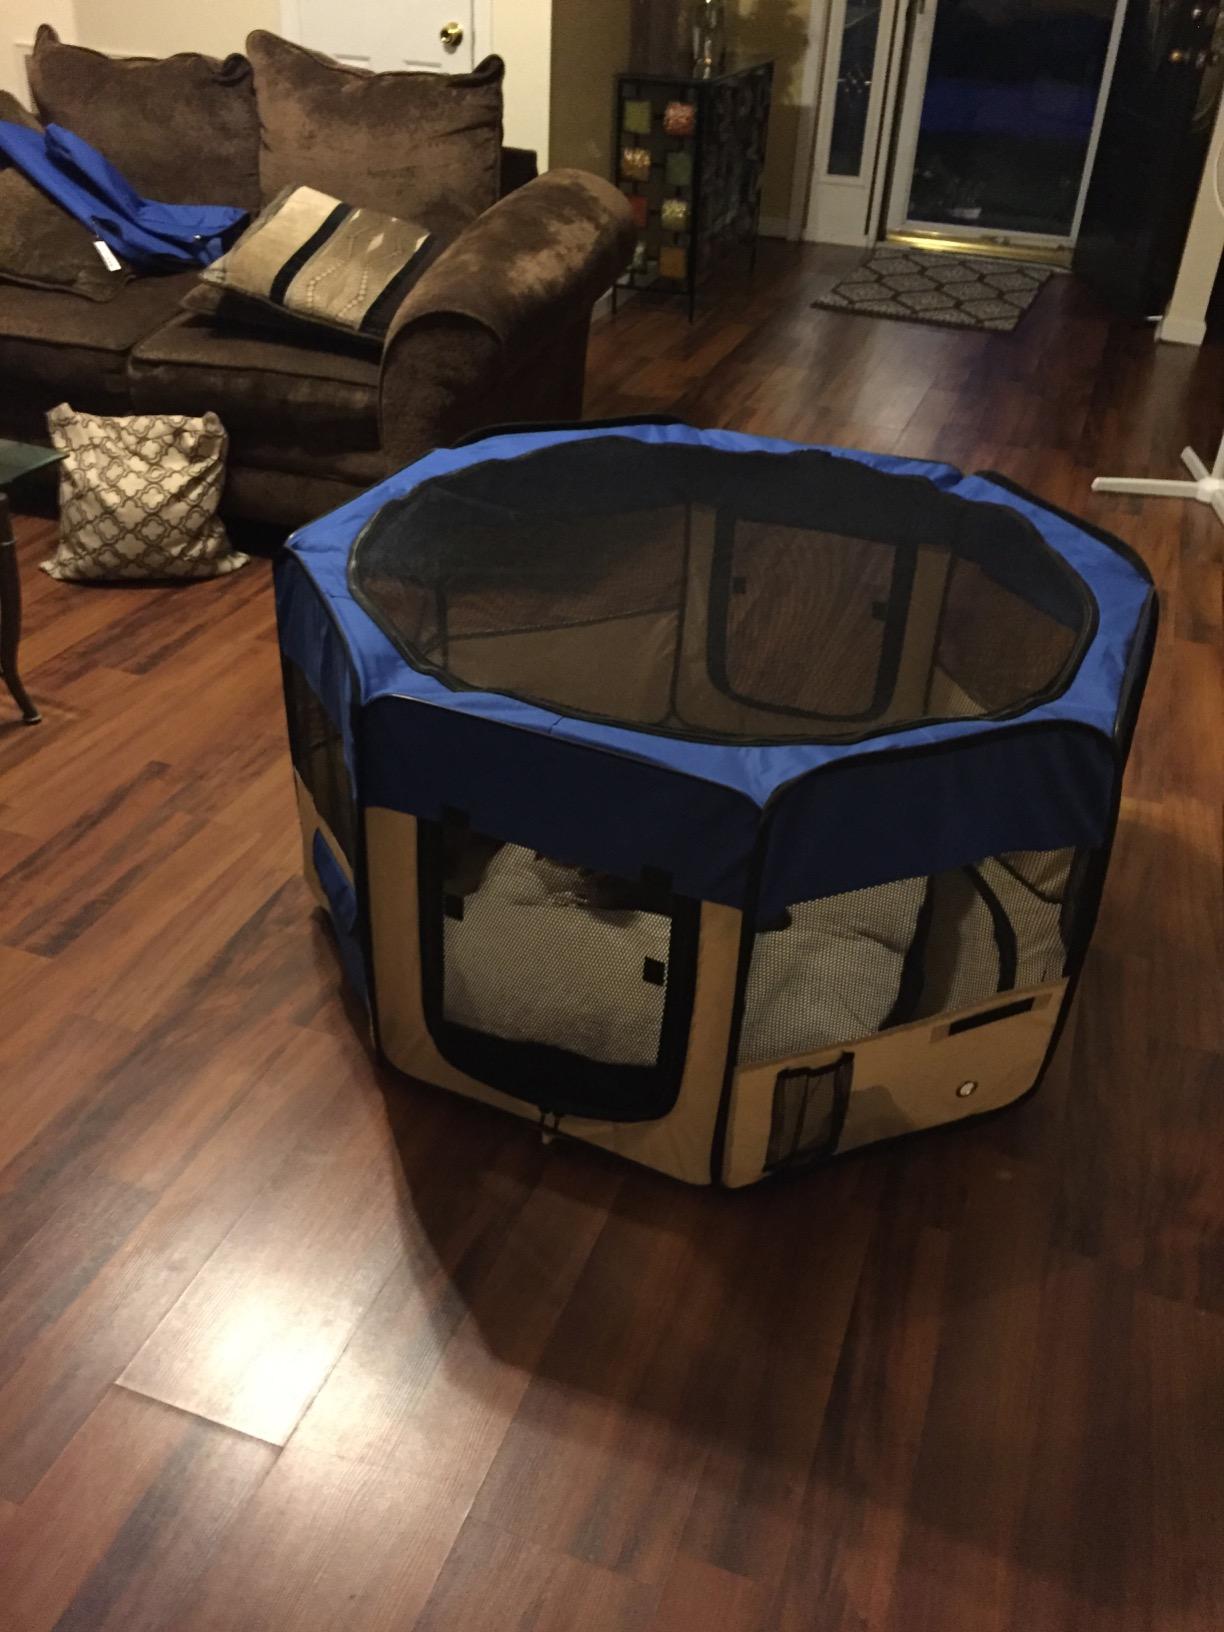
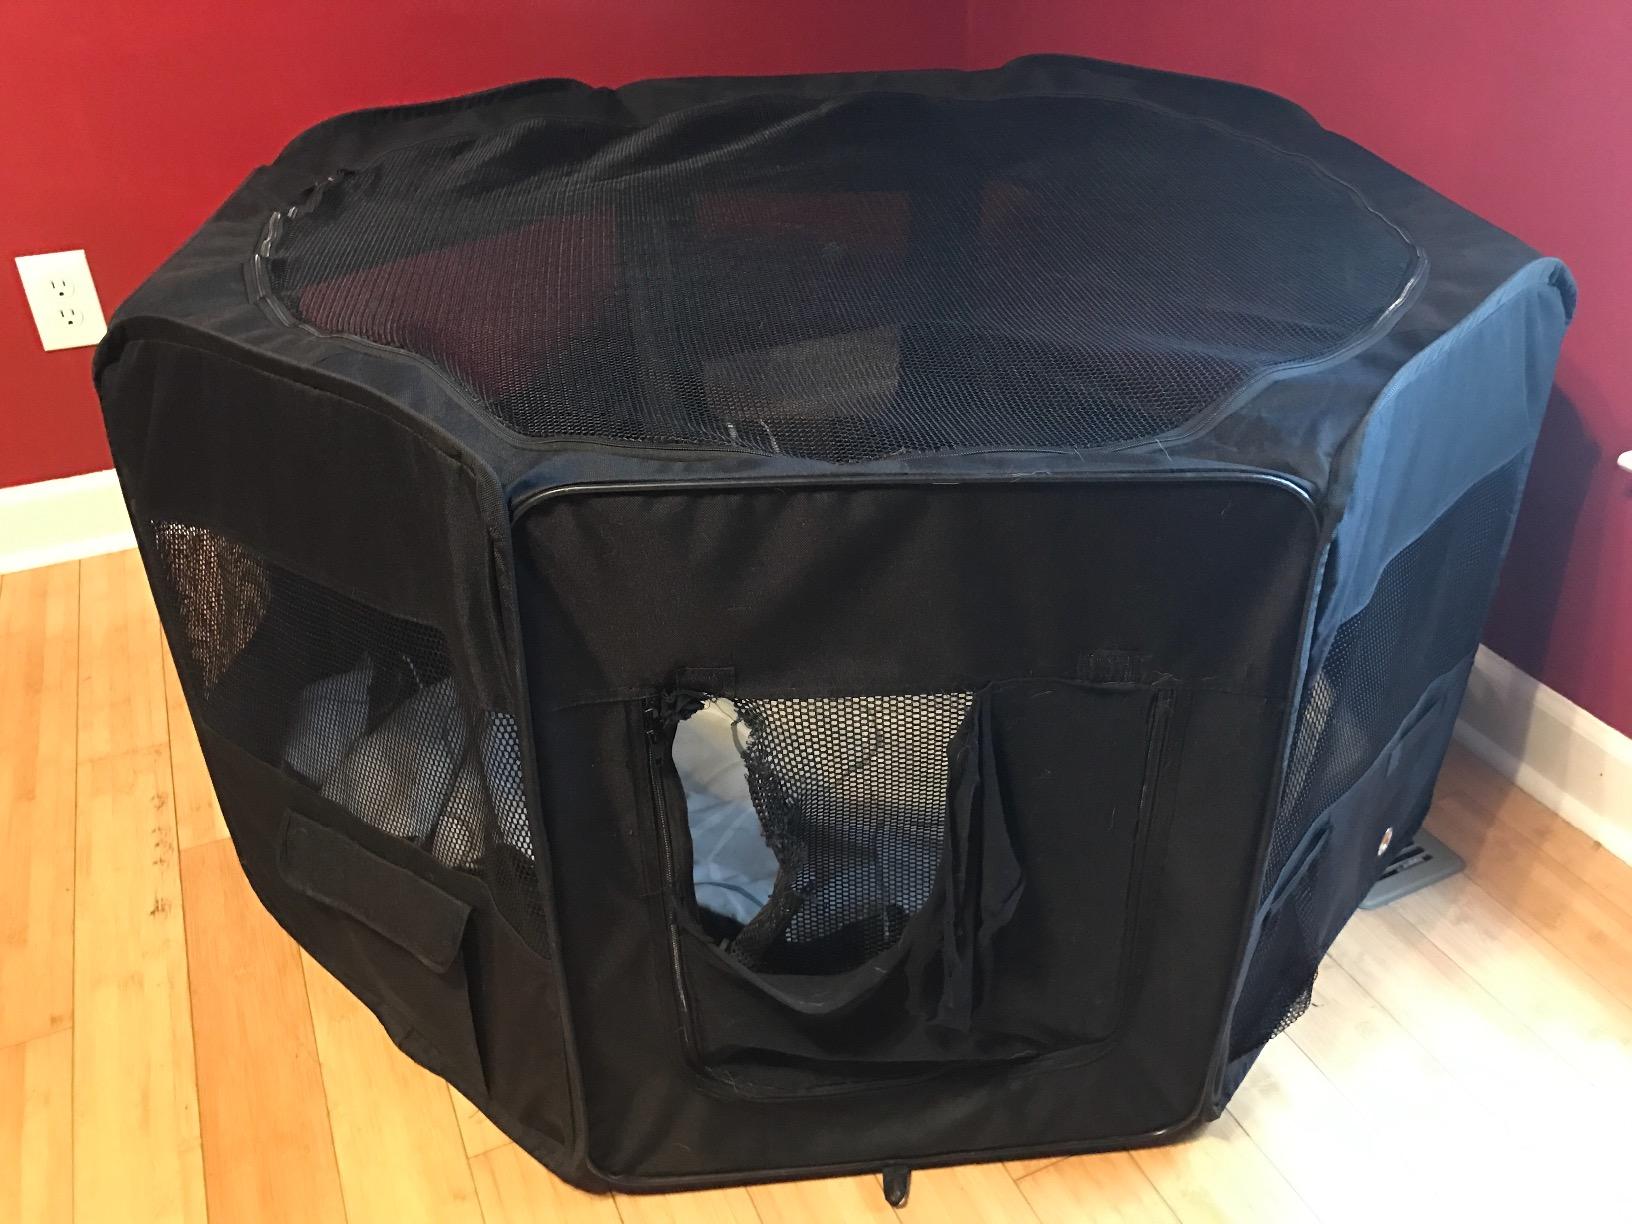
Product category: items_kennel
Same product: no